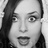
Emotion: surprise